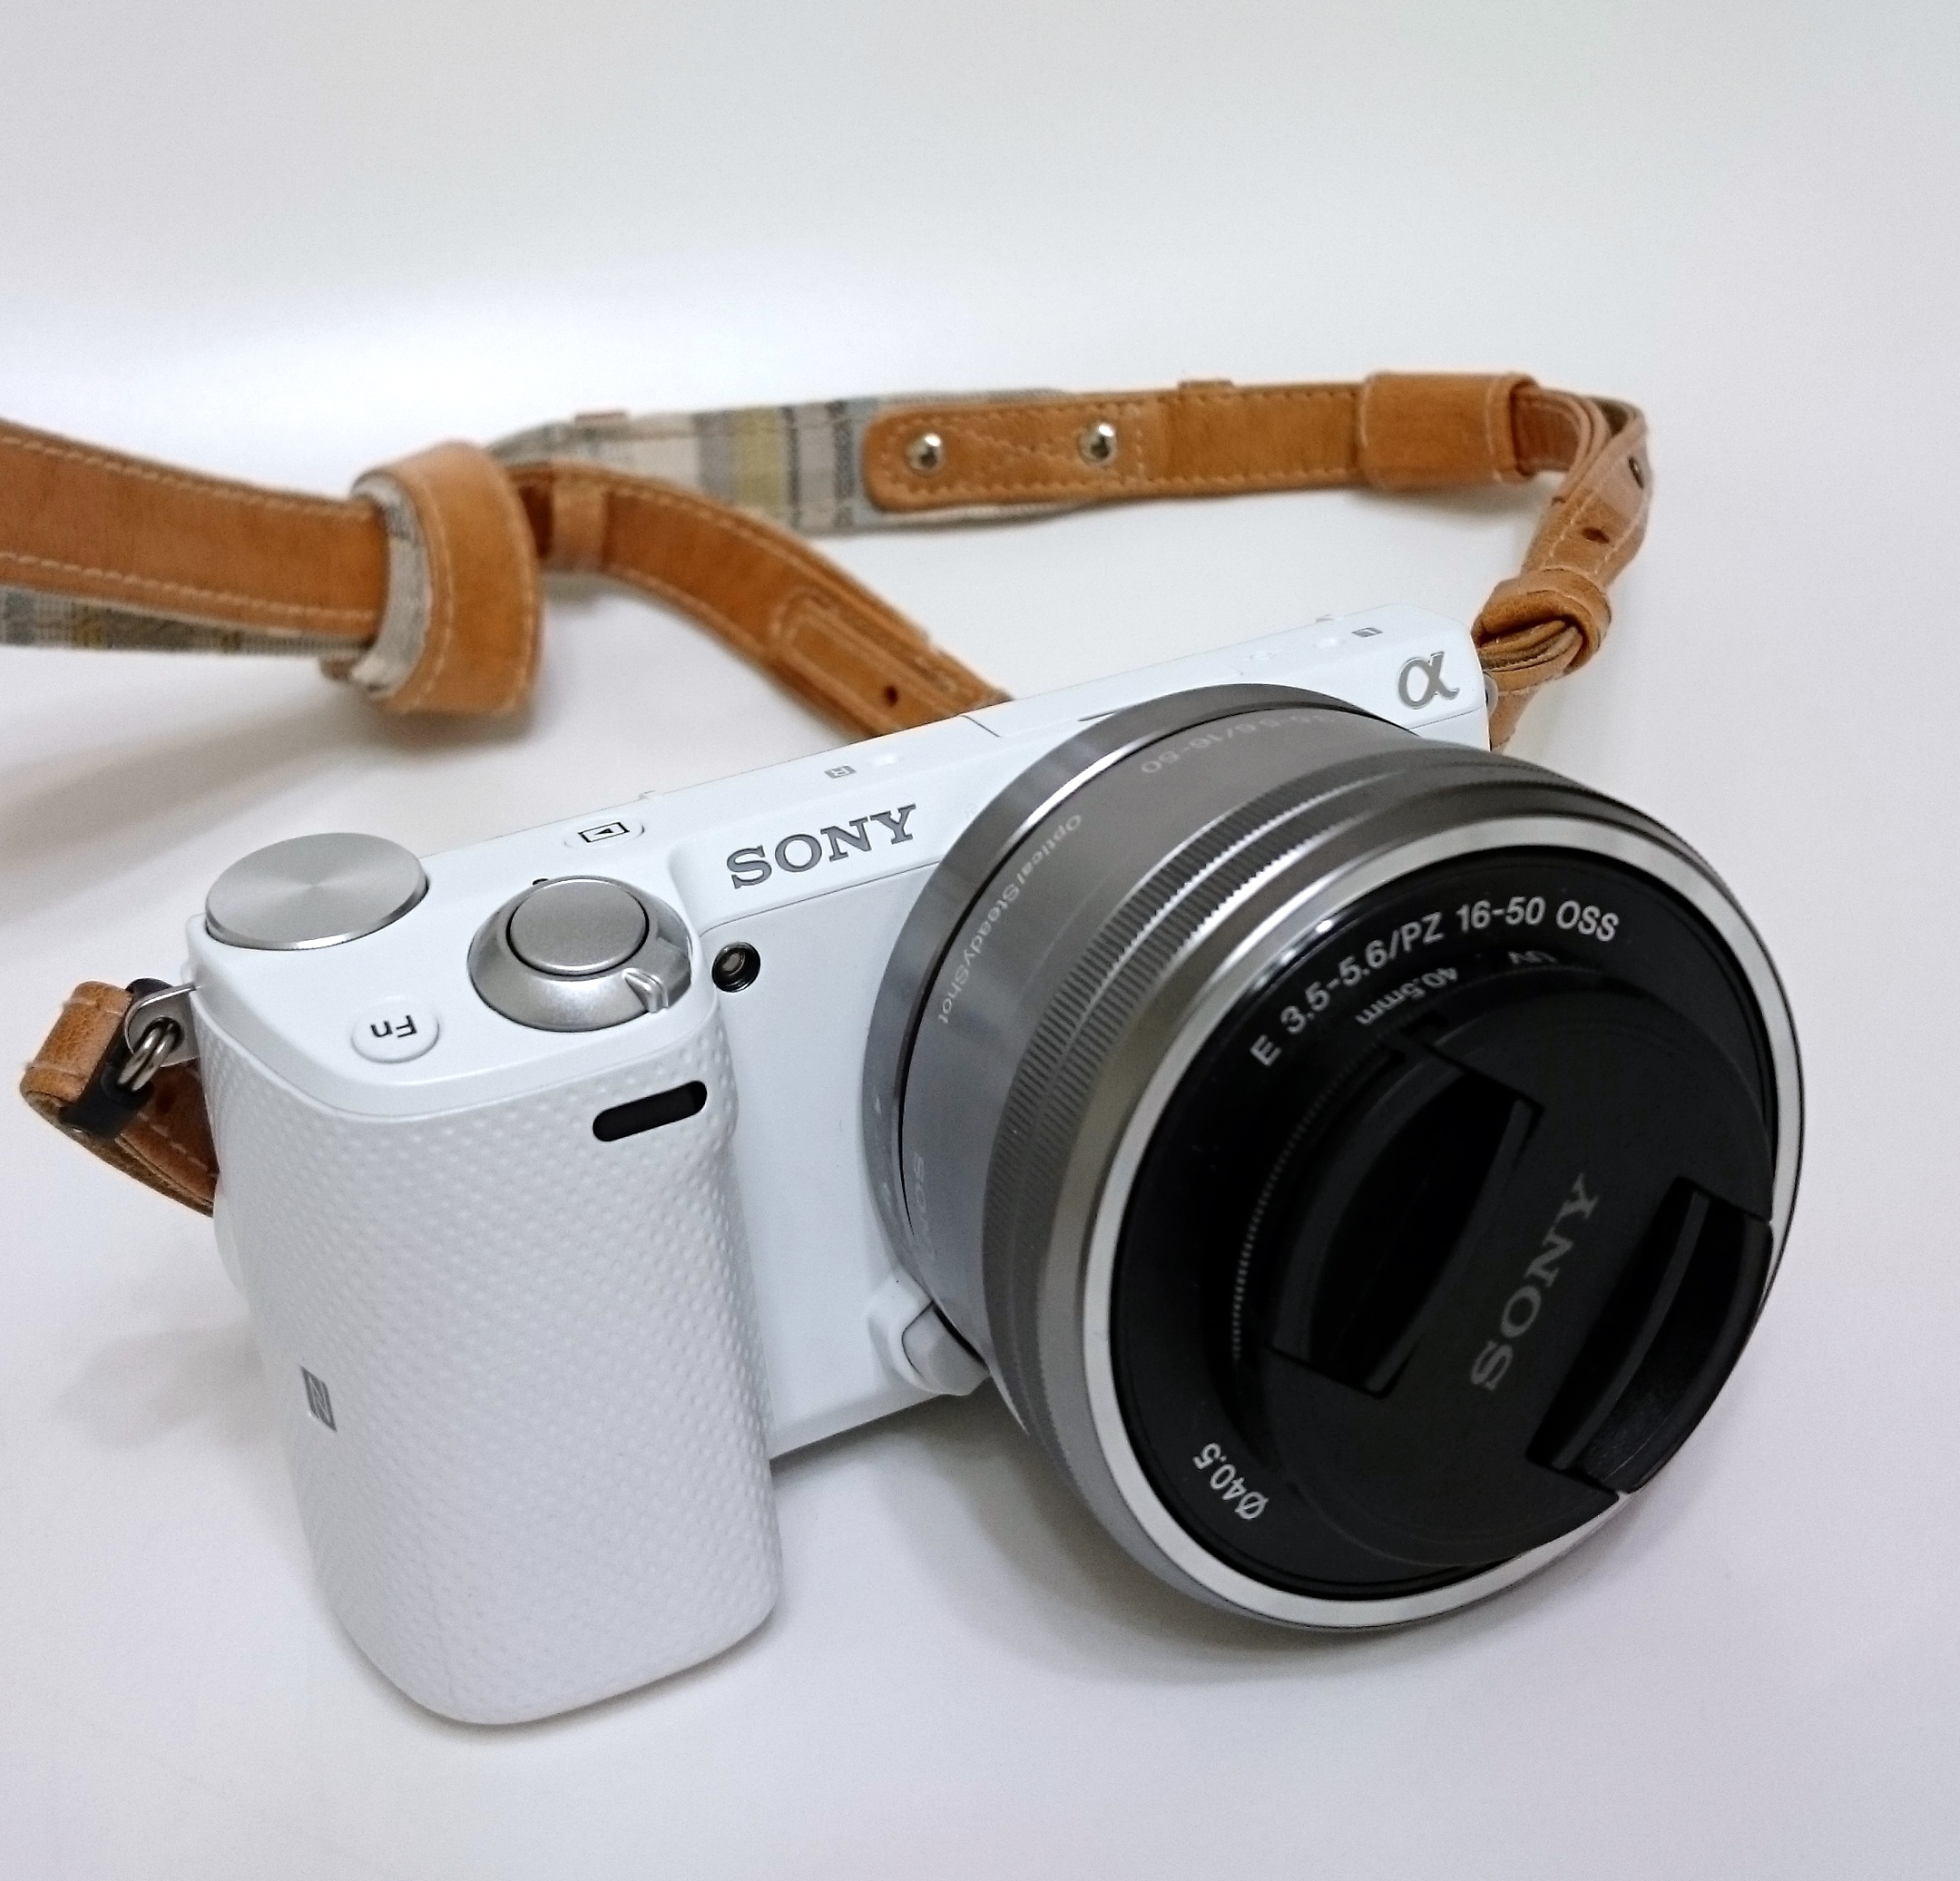
cameras optics, camera accessory, camera, camera lens, digital camera, lens, Point and shoot camera, mirrorless interchangeable lens camera, Material property, single lens reflex camera, reflex camera, font, photography, strap, room, metal